Australian Forestry Group UK

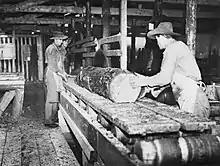
Australian Army foresters working in a sawmill during late 1940.

Prior to the War, Britain had sourced much of its timber from Scandinavian countries but then had to rely on its own forests to meet its timber needs. So as the threat of invasion receded the men from the two Forestry Companies were deployed to Northumberland during September 1940. The 2/1 Forestry Company went to Seahouses, south of Berwick-upon-Tweed while the 2/2 moved to Hexham west of Newcastle upon Tyne.